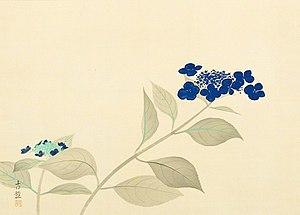
Kobayashi Kokei, pseudonyme de Kobayashi Shigeru est un peintre japonais des XIXᵉ – XXᵉ siècles, né le 11 février 1881 dans la préfecture de Niigata, mort le 3 avril 1957.